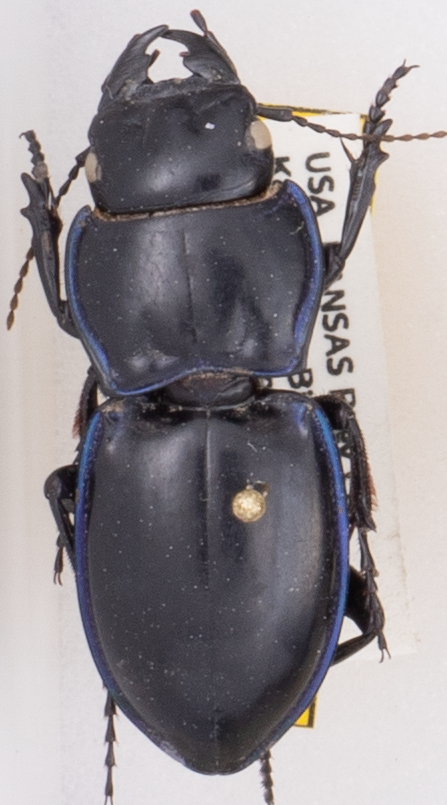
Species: Pasimachus elongatus
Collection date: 2019-04-22
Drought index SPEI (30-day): -1.128
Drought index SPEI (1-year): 0.512
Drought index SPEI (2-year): -0.46